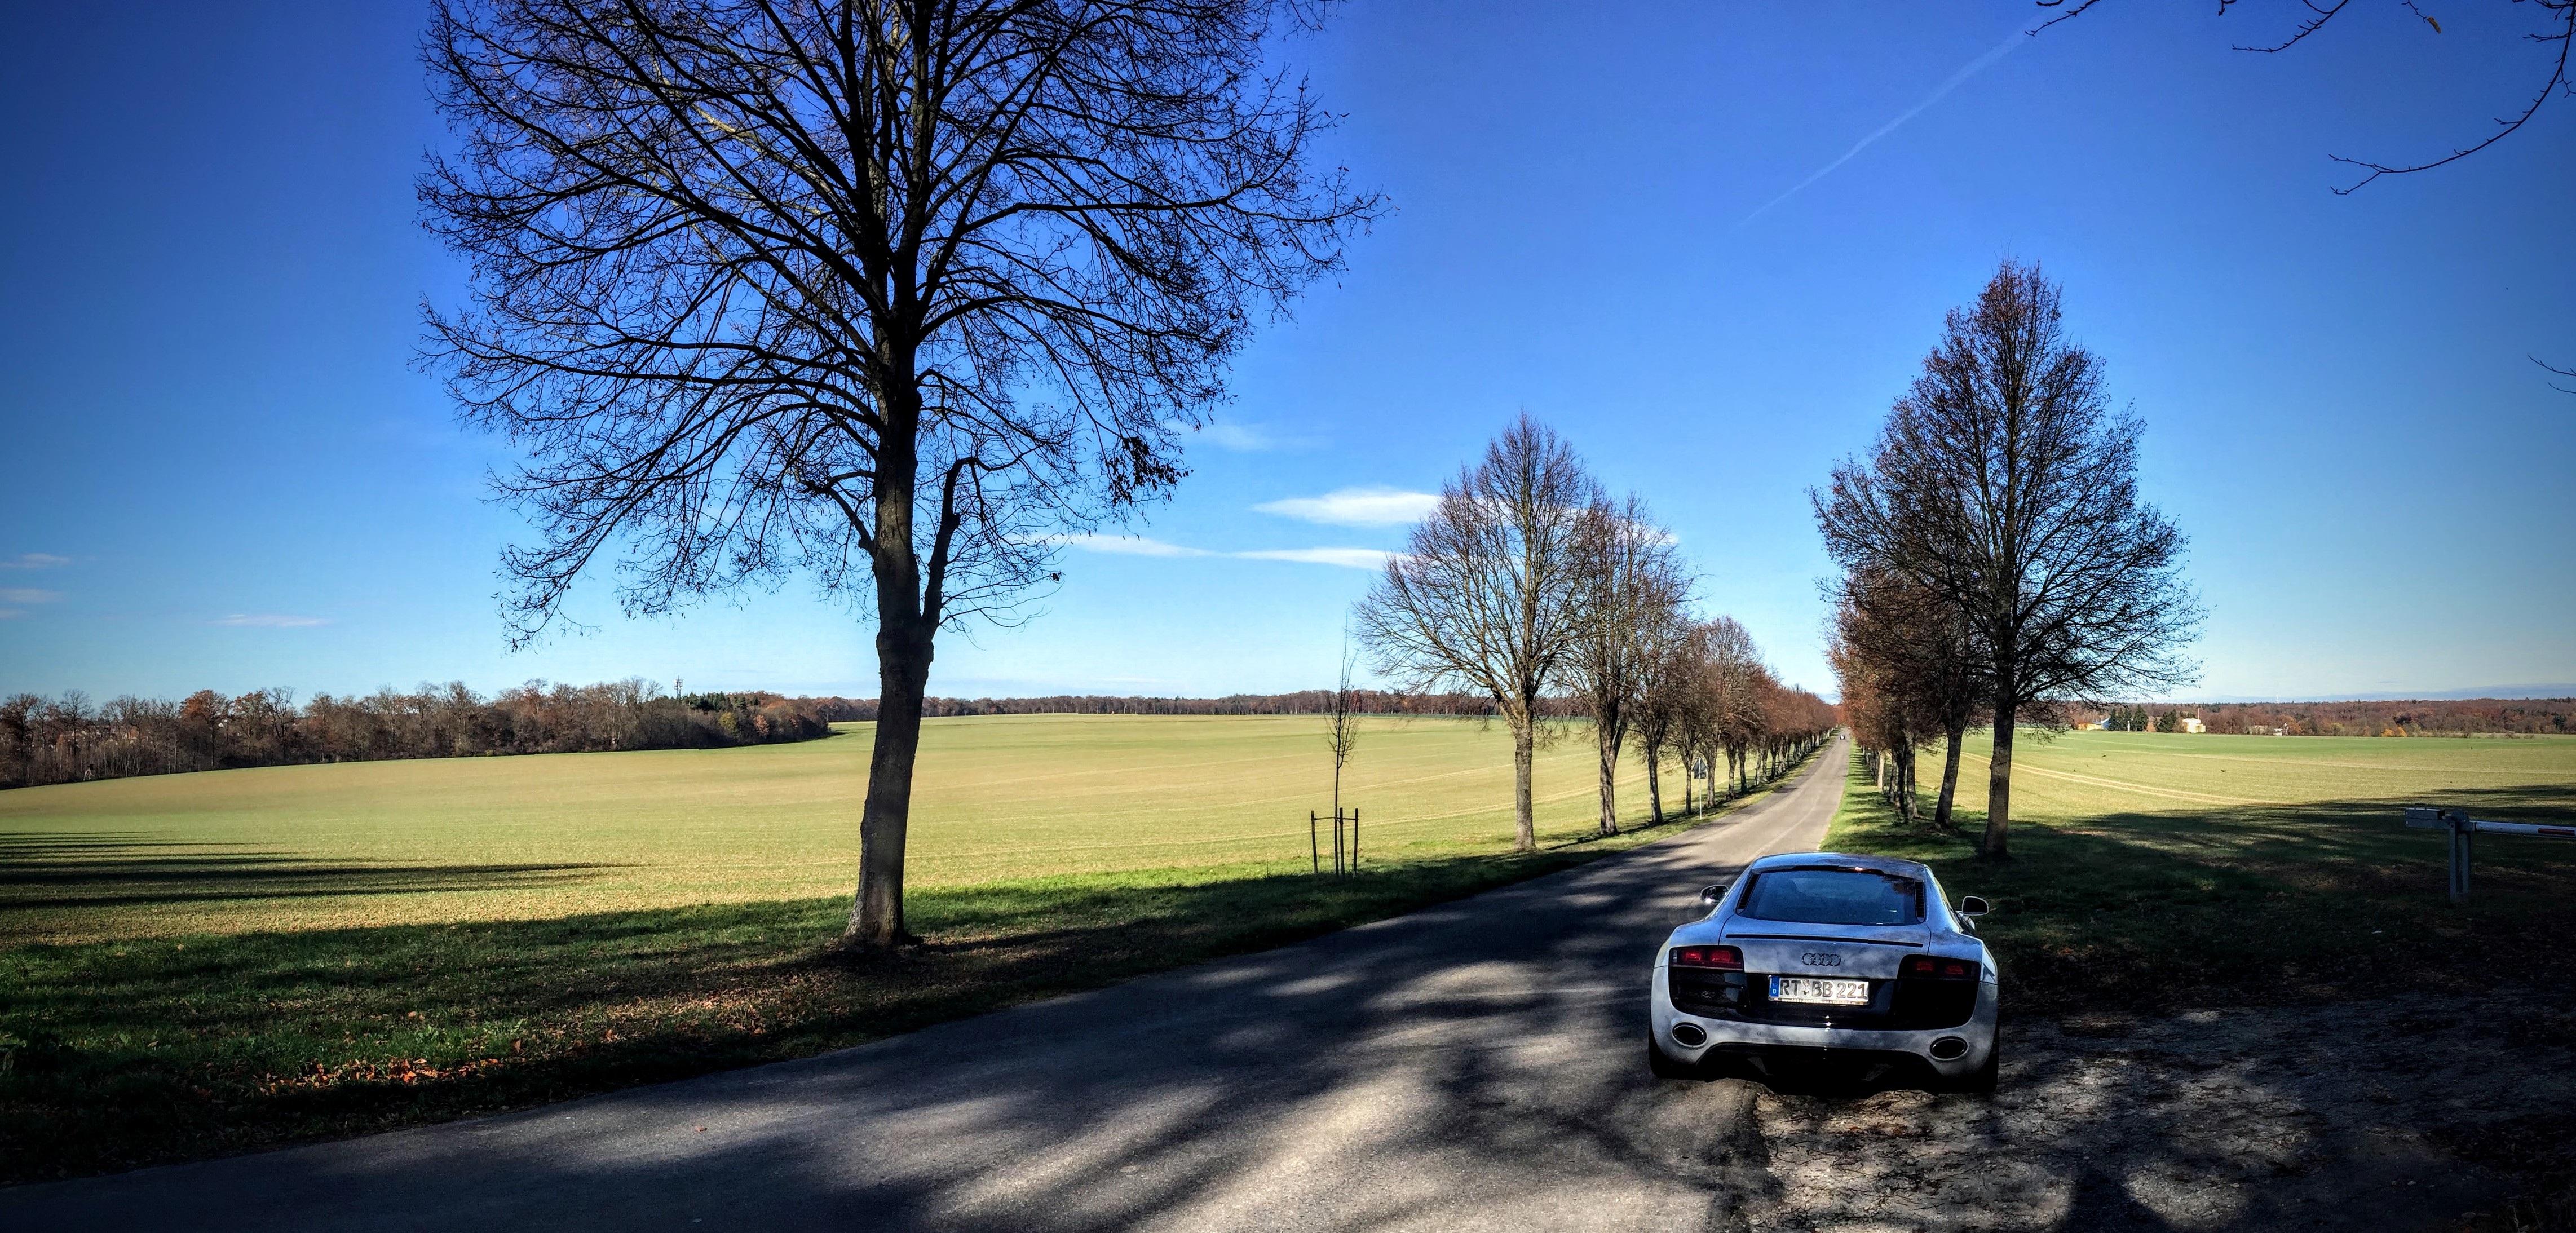
landscape, sky, sun, road, morning, perspective, driving, spring, direction, blue, sports car, trees, road trip, avenue, audi, fast, opportunity, r8, v10